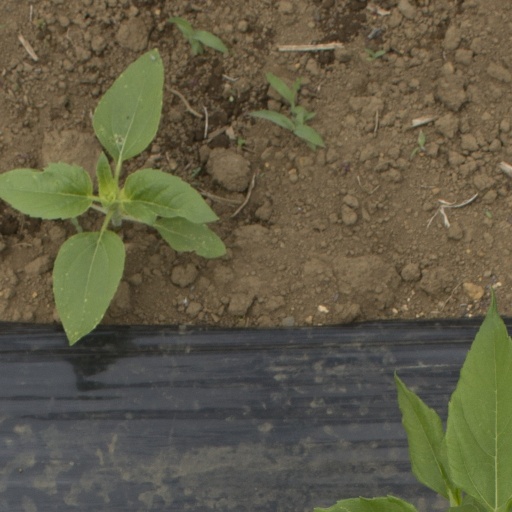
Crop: Jerusalem artichoke